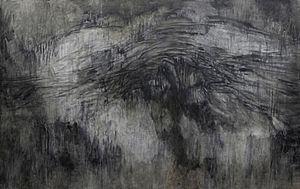
Pierre Dmitrienko, 1960 ""La sorcière d la pluie"", huile sur toile, 180x300cm"
Pierre Dmitrienko est un peintre, graveur et sculpteur français.